Sheldon, Queensland

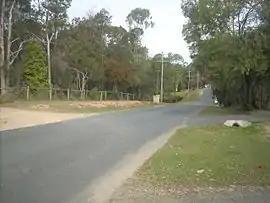
Winston Road, 2015

Sheldon is a rural residential locality in the City of Redland, Queensland, Australia. In the , Sheldon had a population of 1,762 people.